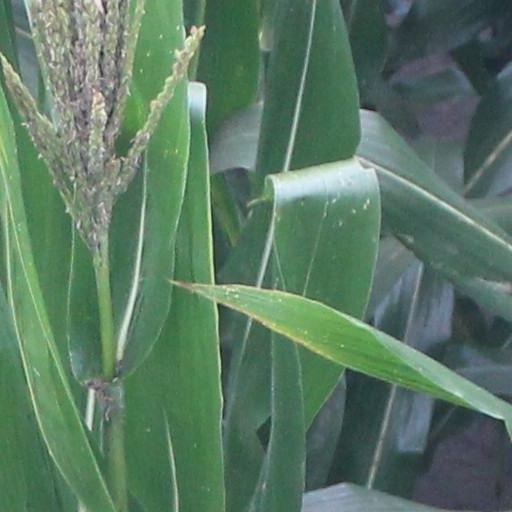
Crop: maize; corn